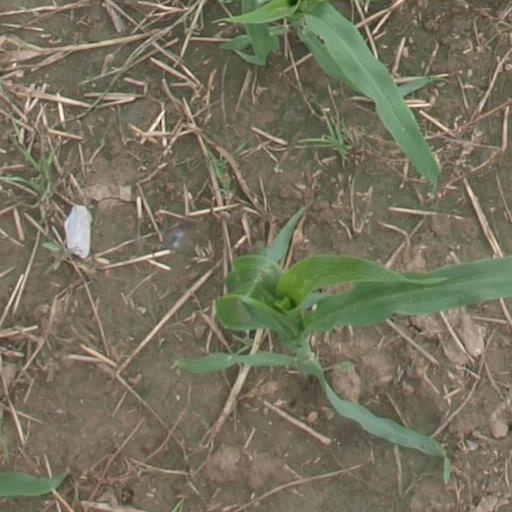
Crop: maize; corn